Boss: Born to Rule

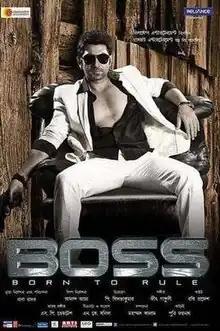
Theatrical release poster

Boss: Born to Rule is a 2013 Indian Bengali-language action thriller film directed by Baba Yadav in his directorial debut. Produced by Reliance Entertainment in association with Jeet under the banner of Grassroot Entertainment and distributed by Jalsha Movies Production, it stars Jeet in the titular role, alongside Subhashree Ganguly, Chiranjeet Chakraborty, Rajatava Dutta, Supriyo Dutta and Biswanath Basu in lead roles. It is a remake of the 2012 Telugu film "Businessman".